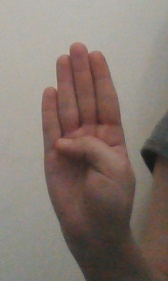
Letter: kaaf